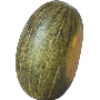
Label: Melon Piel de Sapo 1